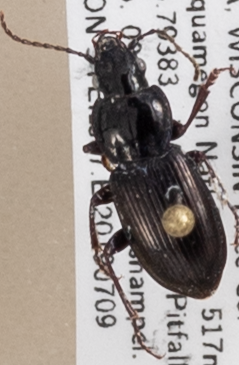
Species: Pterostichus pensylvanicus
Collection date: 2019-07-09
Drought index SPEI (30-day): -0.32
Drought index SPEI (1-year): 1.69
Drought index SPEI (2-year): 0.9